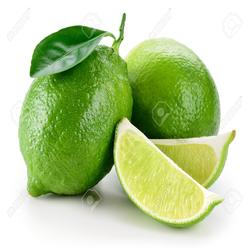
Label: Lemon